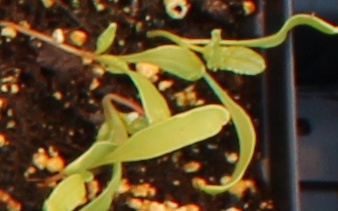
Label: Sugar beet